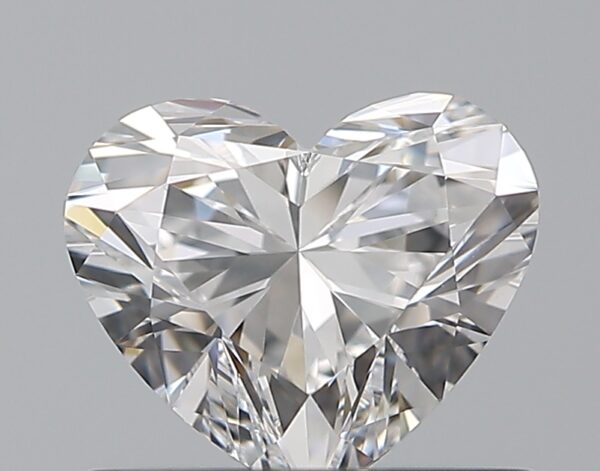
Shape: heart
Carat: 0.7
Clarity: VVS1
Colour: D
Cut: EX
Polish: EX
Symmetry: VG
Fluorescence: F
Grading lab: GIA
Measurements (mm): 5.34 x 6.24 x 3.65